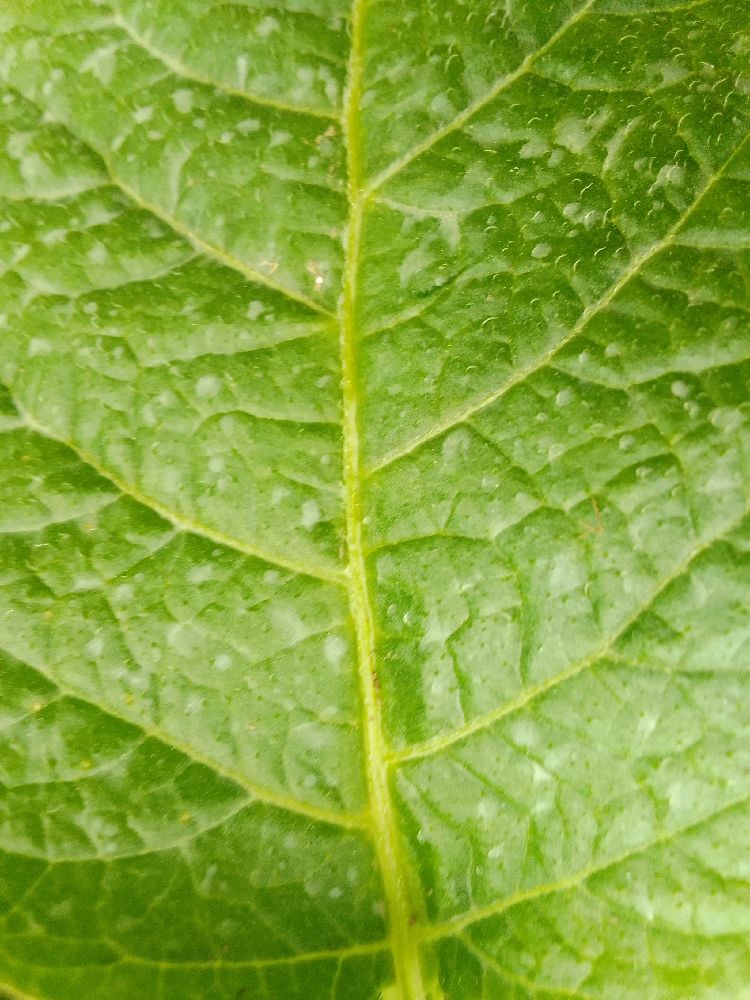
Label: Healthy